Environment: real
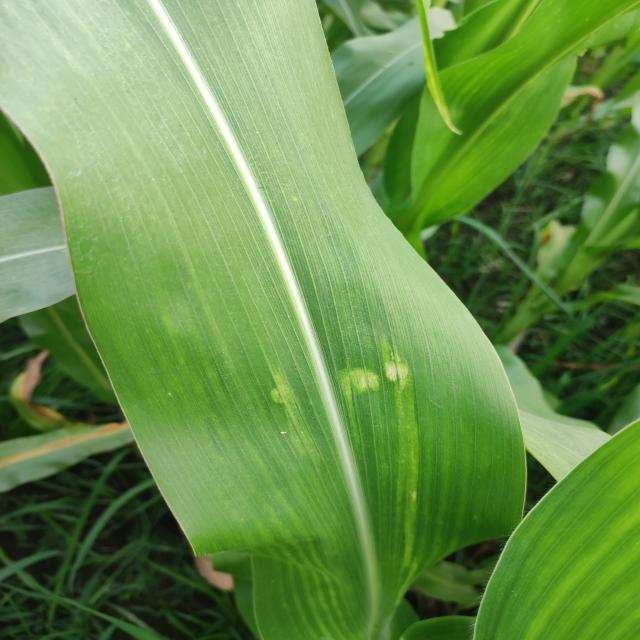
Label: northern_corn_leaf_blight